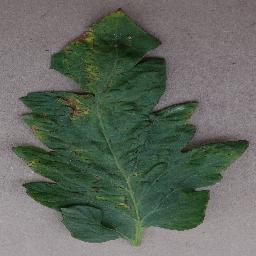
Label: Tomato___Bacterial_spot